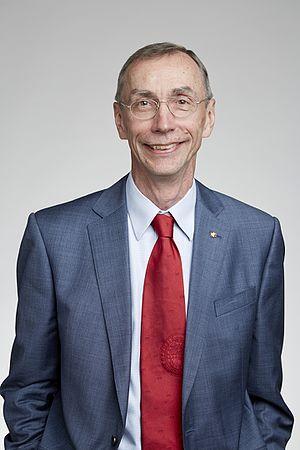
La Sima de los Huesos signifie en espagnol « gouffre aux ossements » et désigne un aven qui contient un gisement paléolithique âgé de 430 000 ans. Sa richesse en fossiles en fait la source d'information principale de la paléoanthropologie de cette période en Europe. La cavité est constituée d'une chambre au fond d'un puits de 14 mètres et a été creusée par une ancienne rivière souterraine dans la Cueva Mayor de la sierra d'Atapuerca en Espagne, massif classé au patrimoine mondial.